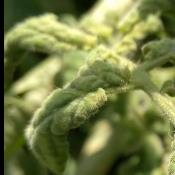
Crop: Tomato
Condition: virosis-d